Arturo Reghini

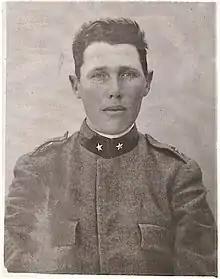

Arturo Reghini (12 November 1878 – 1 July 1946) was an Italian mathematician, philosopher and esotericist.